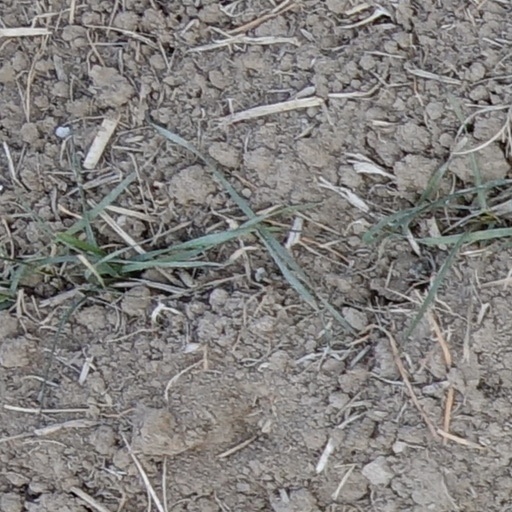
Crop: wheat